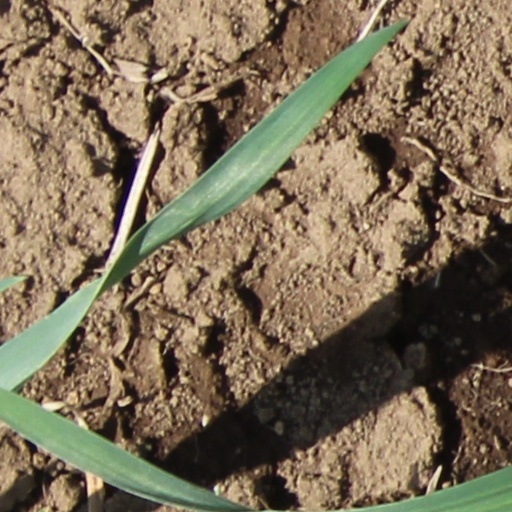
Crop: wheat